KZSC

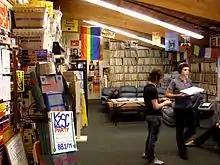
KZSC lounge

The station was founded in 1967 as KRUZ, broadcasting a very low-power signal from the basement of the Stevenson College dorms. In 1974, the station officially changed its callsign to KZSC and began to broadcast at 10 watts. In 1980, the station moved to its current "cabin" facilities above Crown College and the signal's power was raised to 1,250 watts. In 2002, KZSC upgraded its signal to 10,000 watts to broadcast to listeners throughout Santa Cruz, San Benito, and Monterey counties. In 2007, KZSC again raised its signal power, doubling their strength to 20,000 watts and extending its reach to the Santa Cruz, San Benito, and Monterey counties.